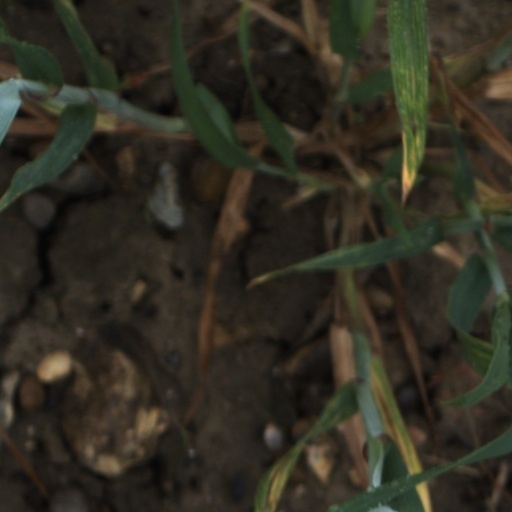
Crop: wheat